Cyphomyrmex

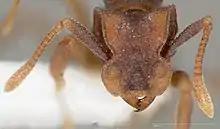
A depiction of how the frontal carinae form a shield in "C. flavidus"

The frontal carinae on the head form a shield which is quite diagnostic for this genus. On the mesosoma, there are a series of blunt tubercles lining it. This genus is divided into two complexes, the "strigatus" and "rimosus" complex. The strigatus complex is limited to South America, while the "rimosus" complex ranges from southern North America to South America. Species in the "rimosus" group can be noted by their anteriorly open antennal scrobe and the five teeth on their mandibles. While strigatus has a closed anterior antennal scrobe with six or more teeth on the mandibles.